Étienne Capoue

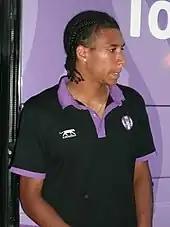
Capoue with Toulouse in 2008

Capoue began his club career with Toulouse in 2006 playing on the club's under-18 team. During the early portion of the 2007–08 season, he played on the club's Championnat de France Amateur team in the fourth division making eight appearances. Midway through the season, Capoue was called up to the senior team by manager Alain Casanova. On 8 December 2007, he made his professional debut appearing as a substitute in a 1–0 victory over Lille. The following week, Capoue made his first professional start against Paris Saint-Germain at the Parc des Princes. Toulouse won the match 2–1 with Capoue playing 71 minutes.